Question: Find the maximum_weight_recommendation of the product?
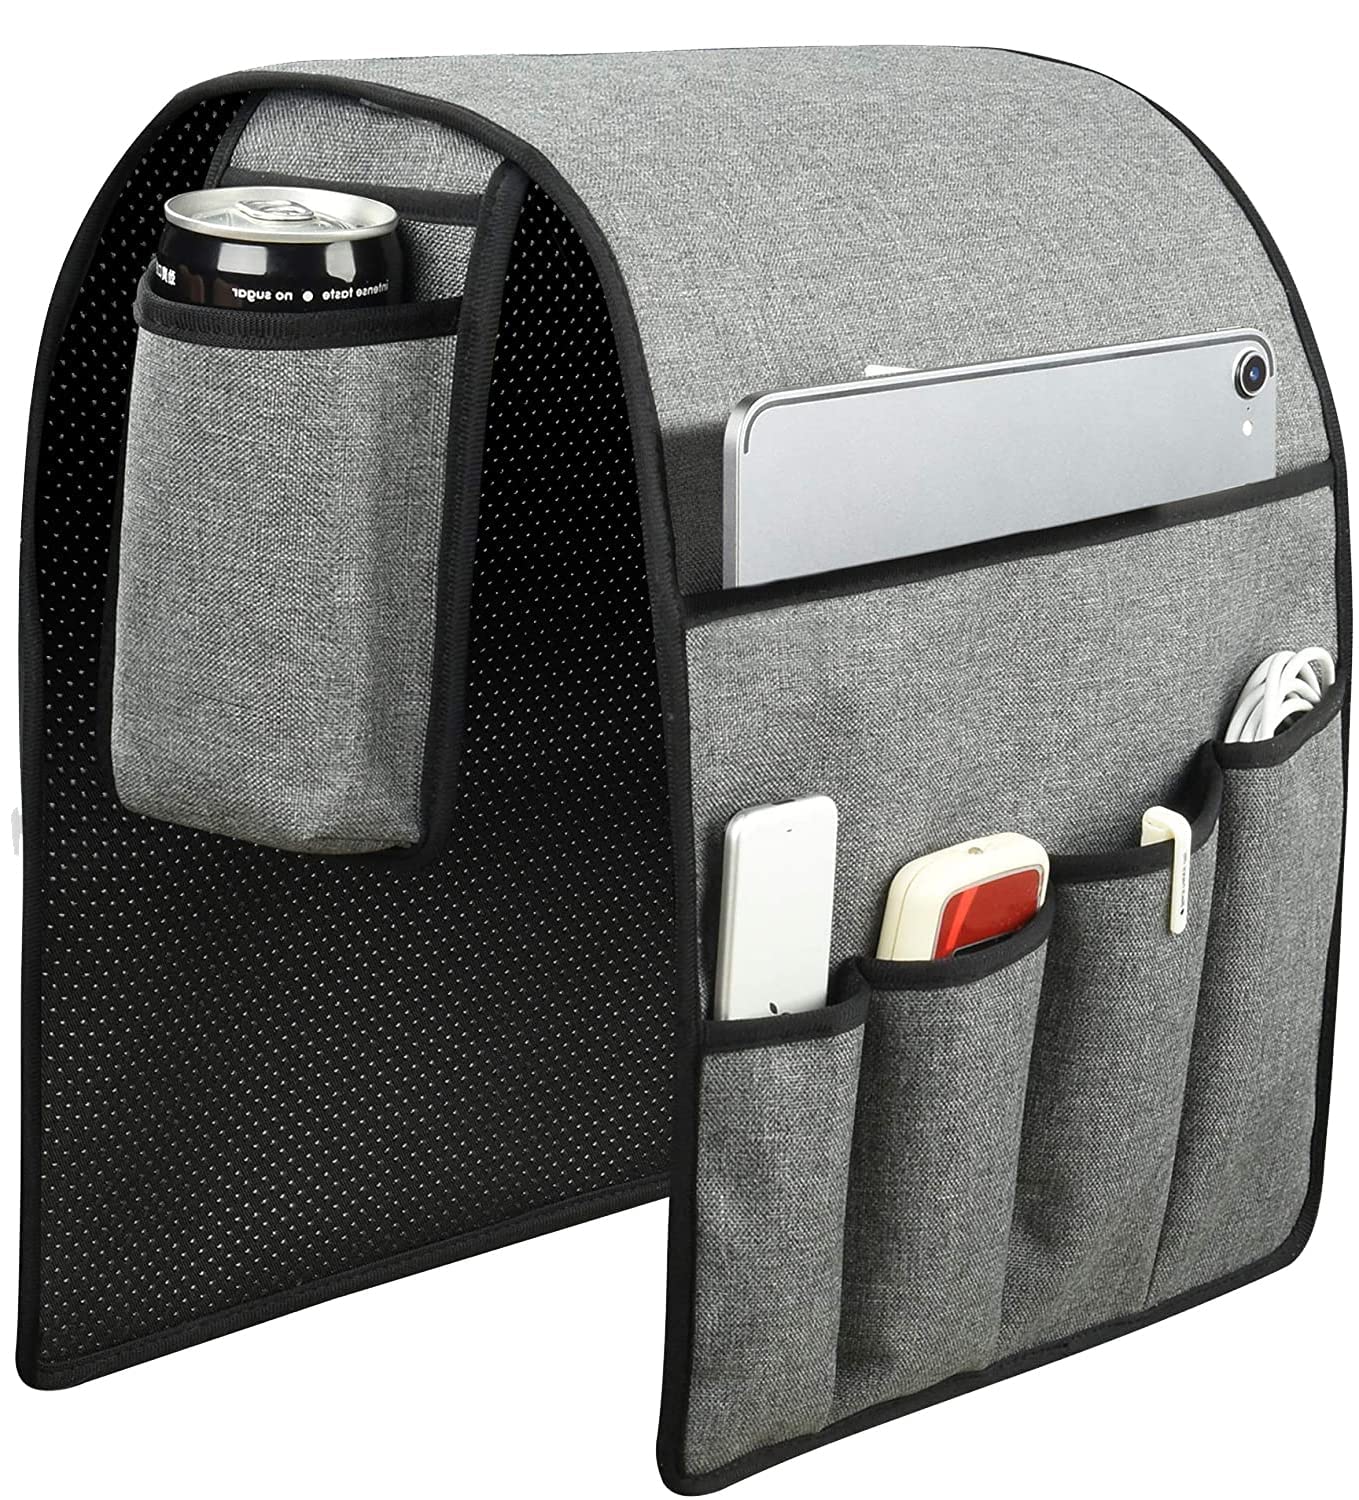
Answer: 10.0 ton